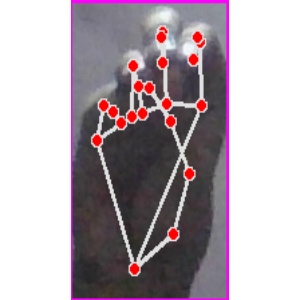
अक्षर: ङ